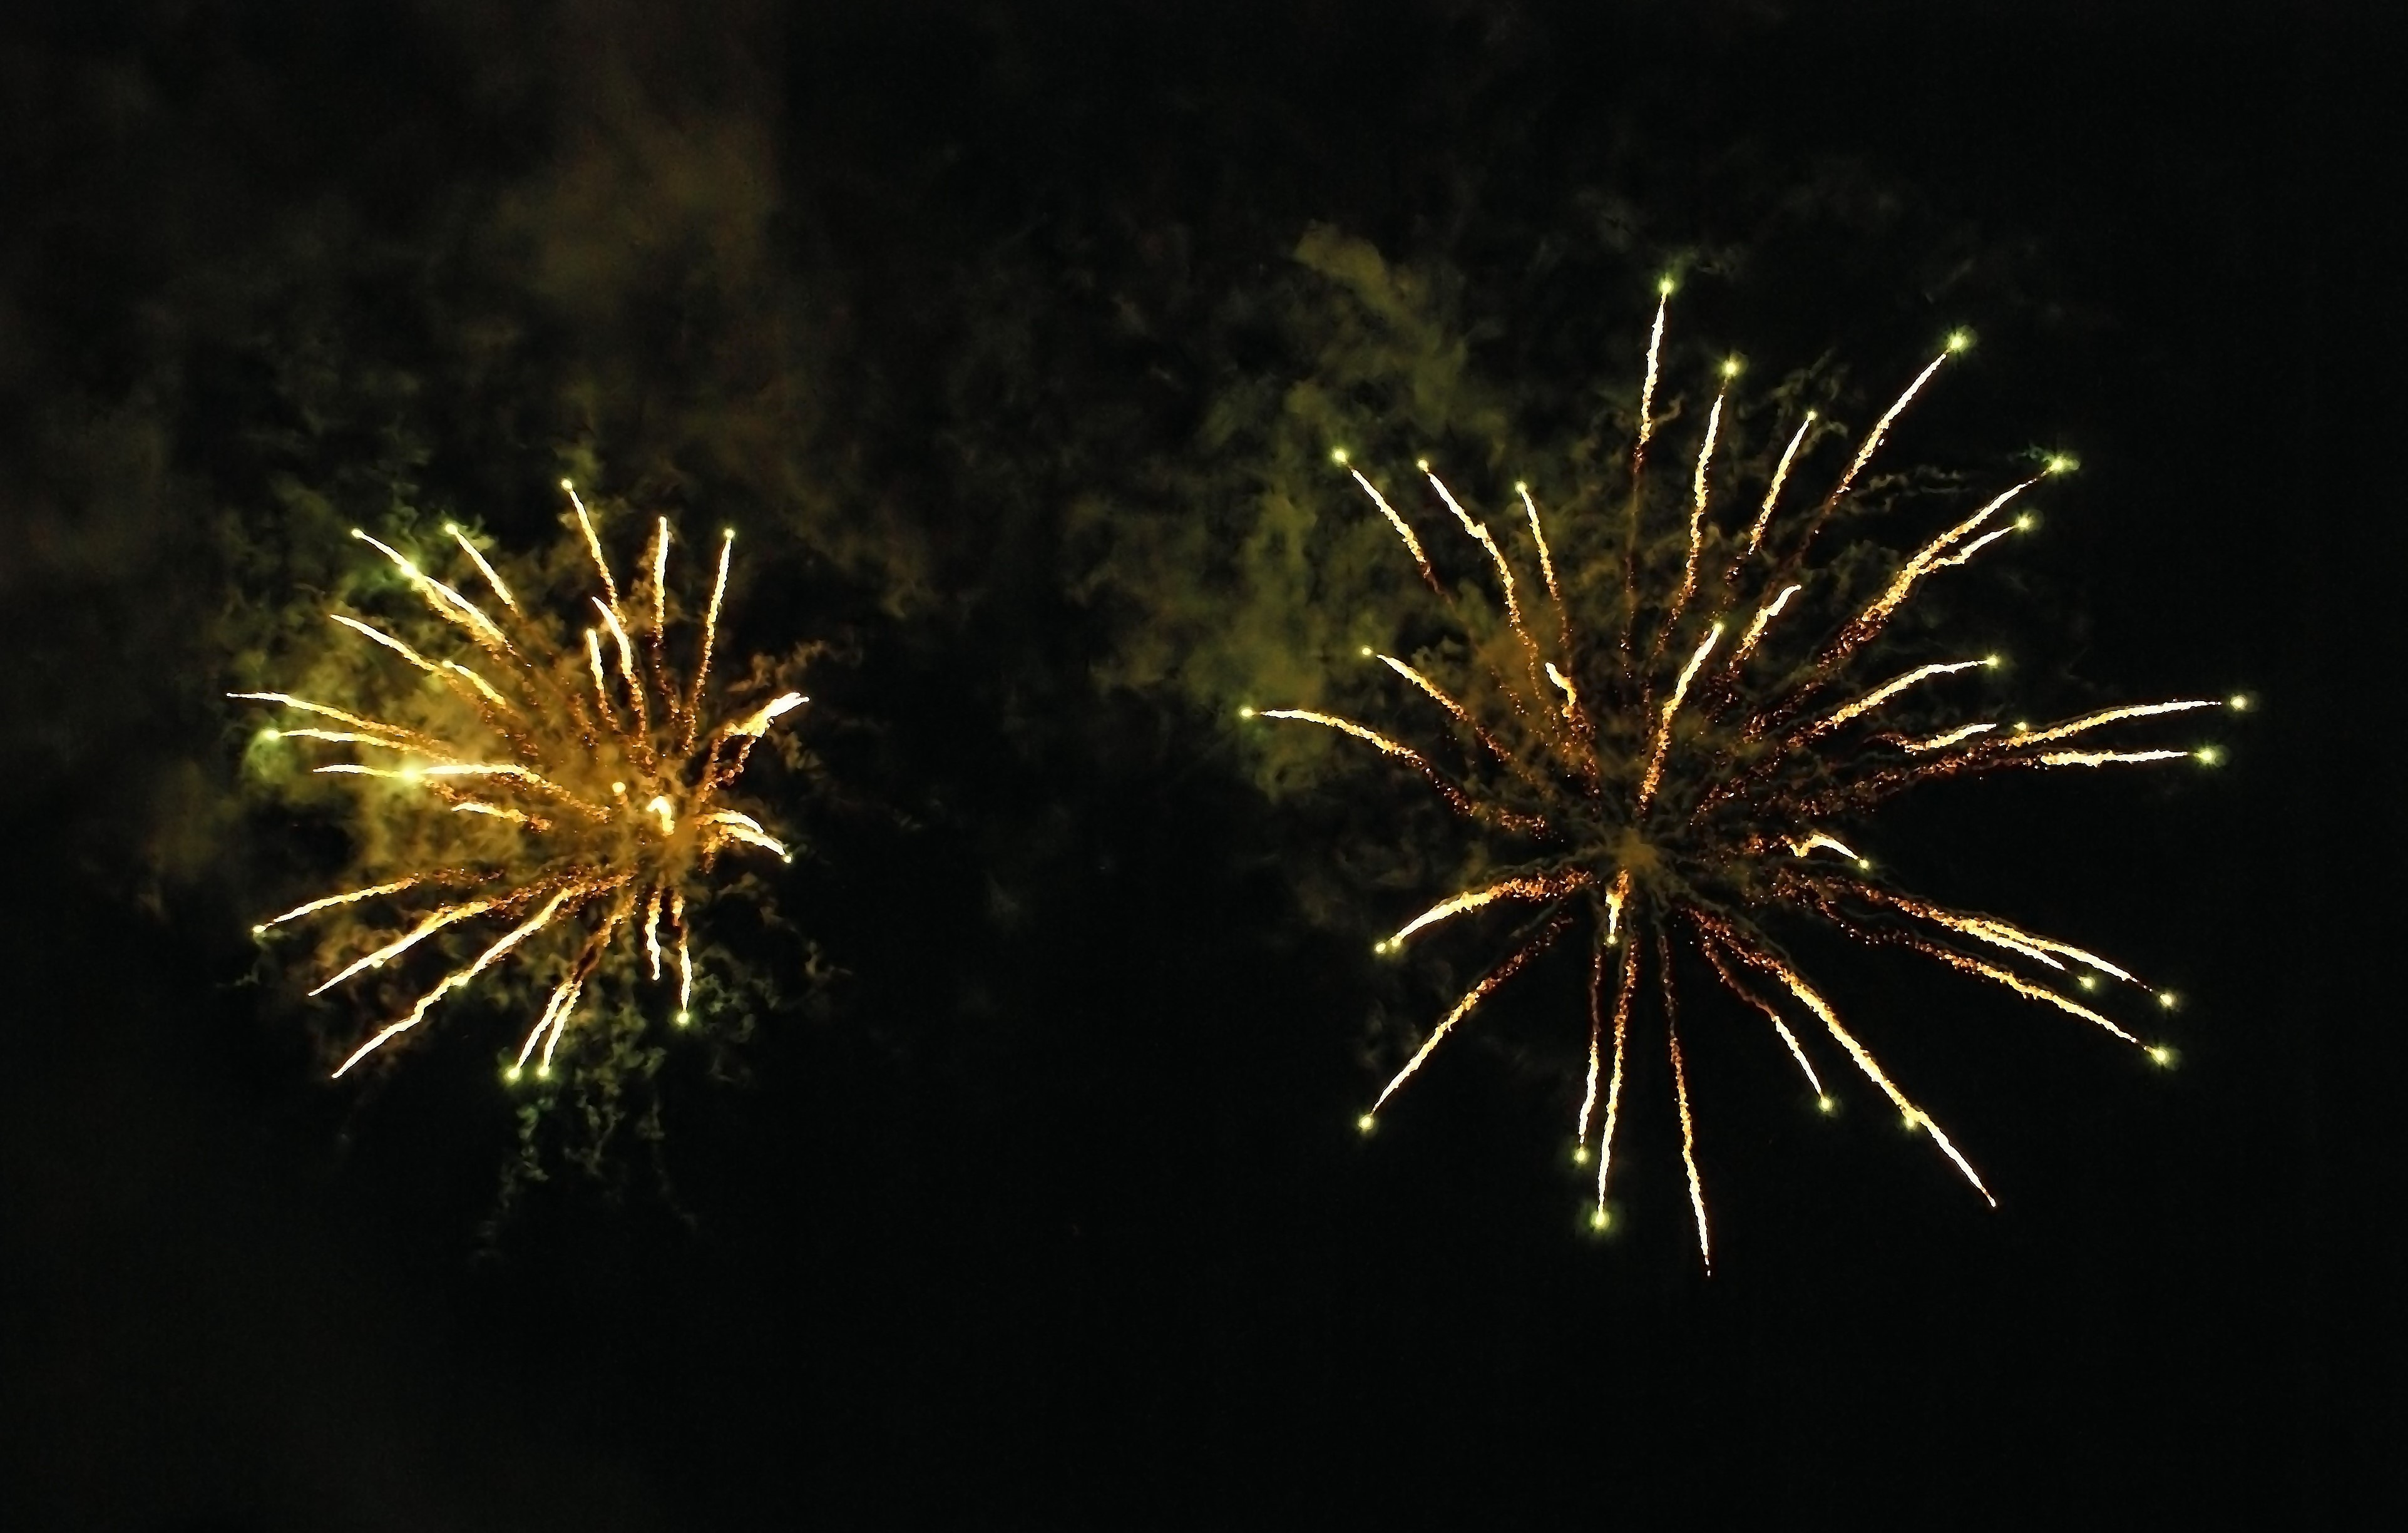
light, night, flower, recreation, sparkler, explosion, fireworks, sparks, event, outdoor recreation